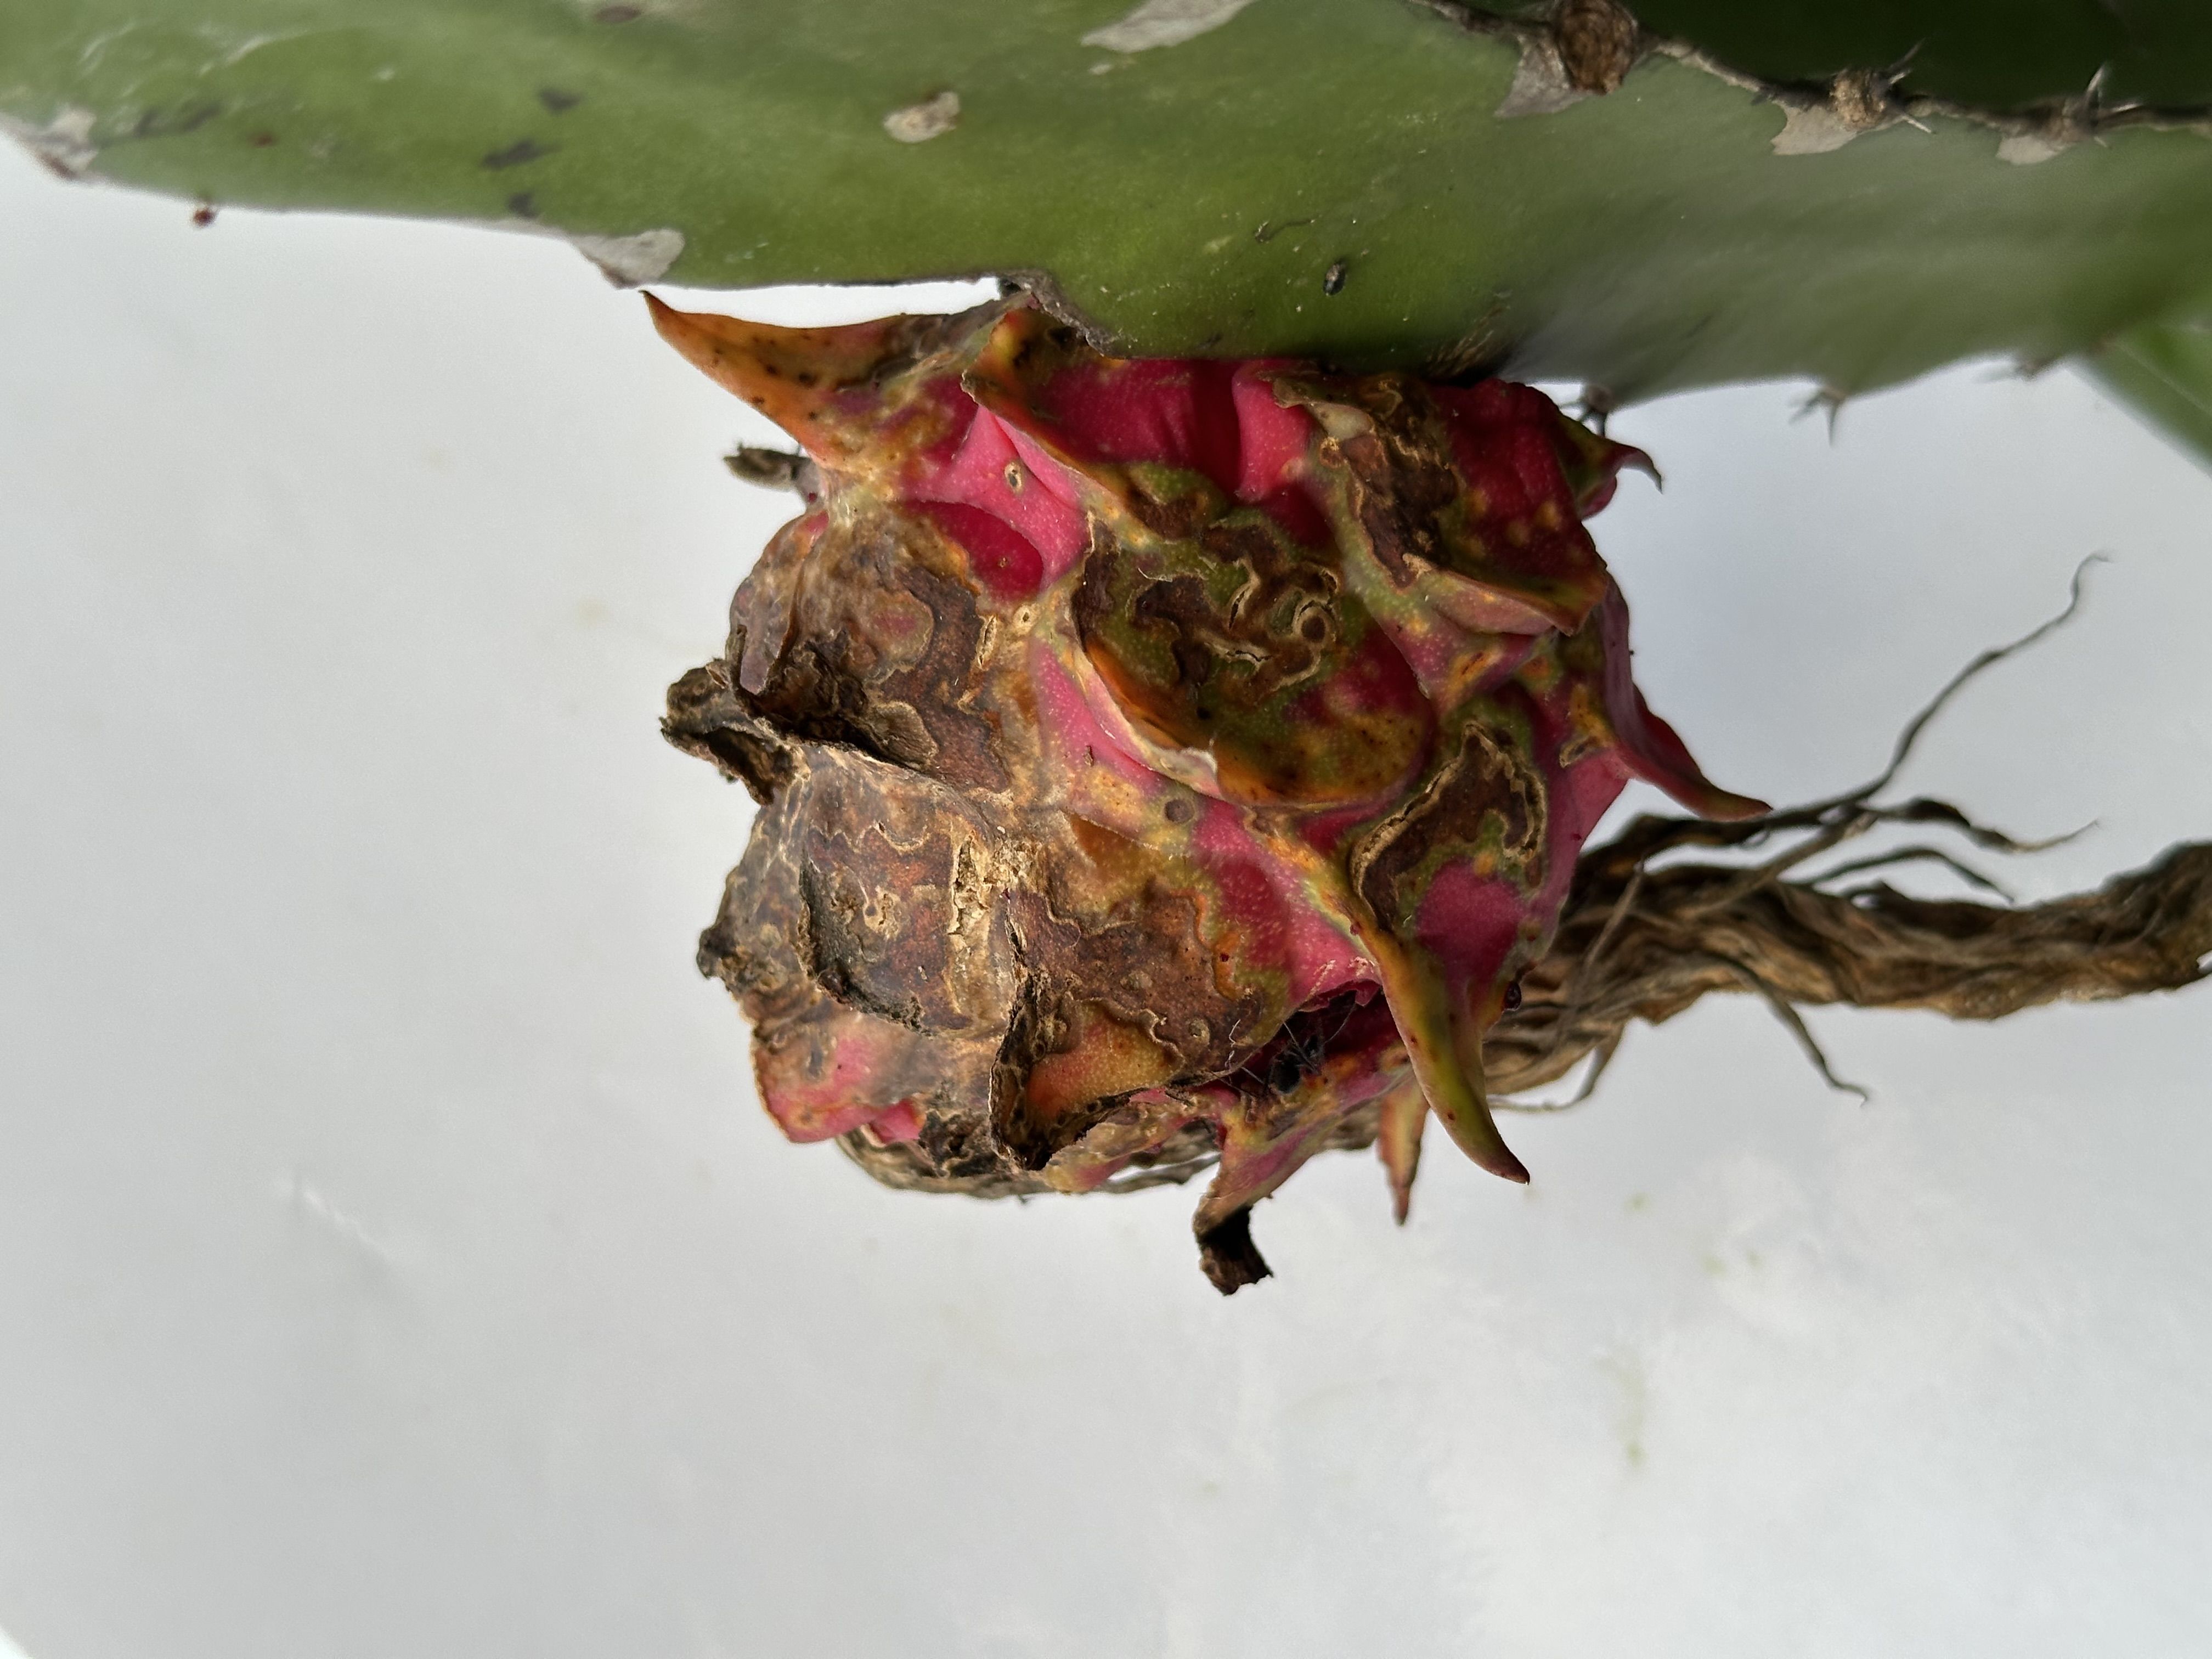
Label: Bad fruit